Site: brandenburg
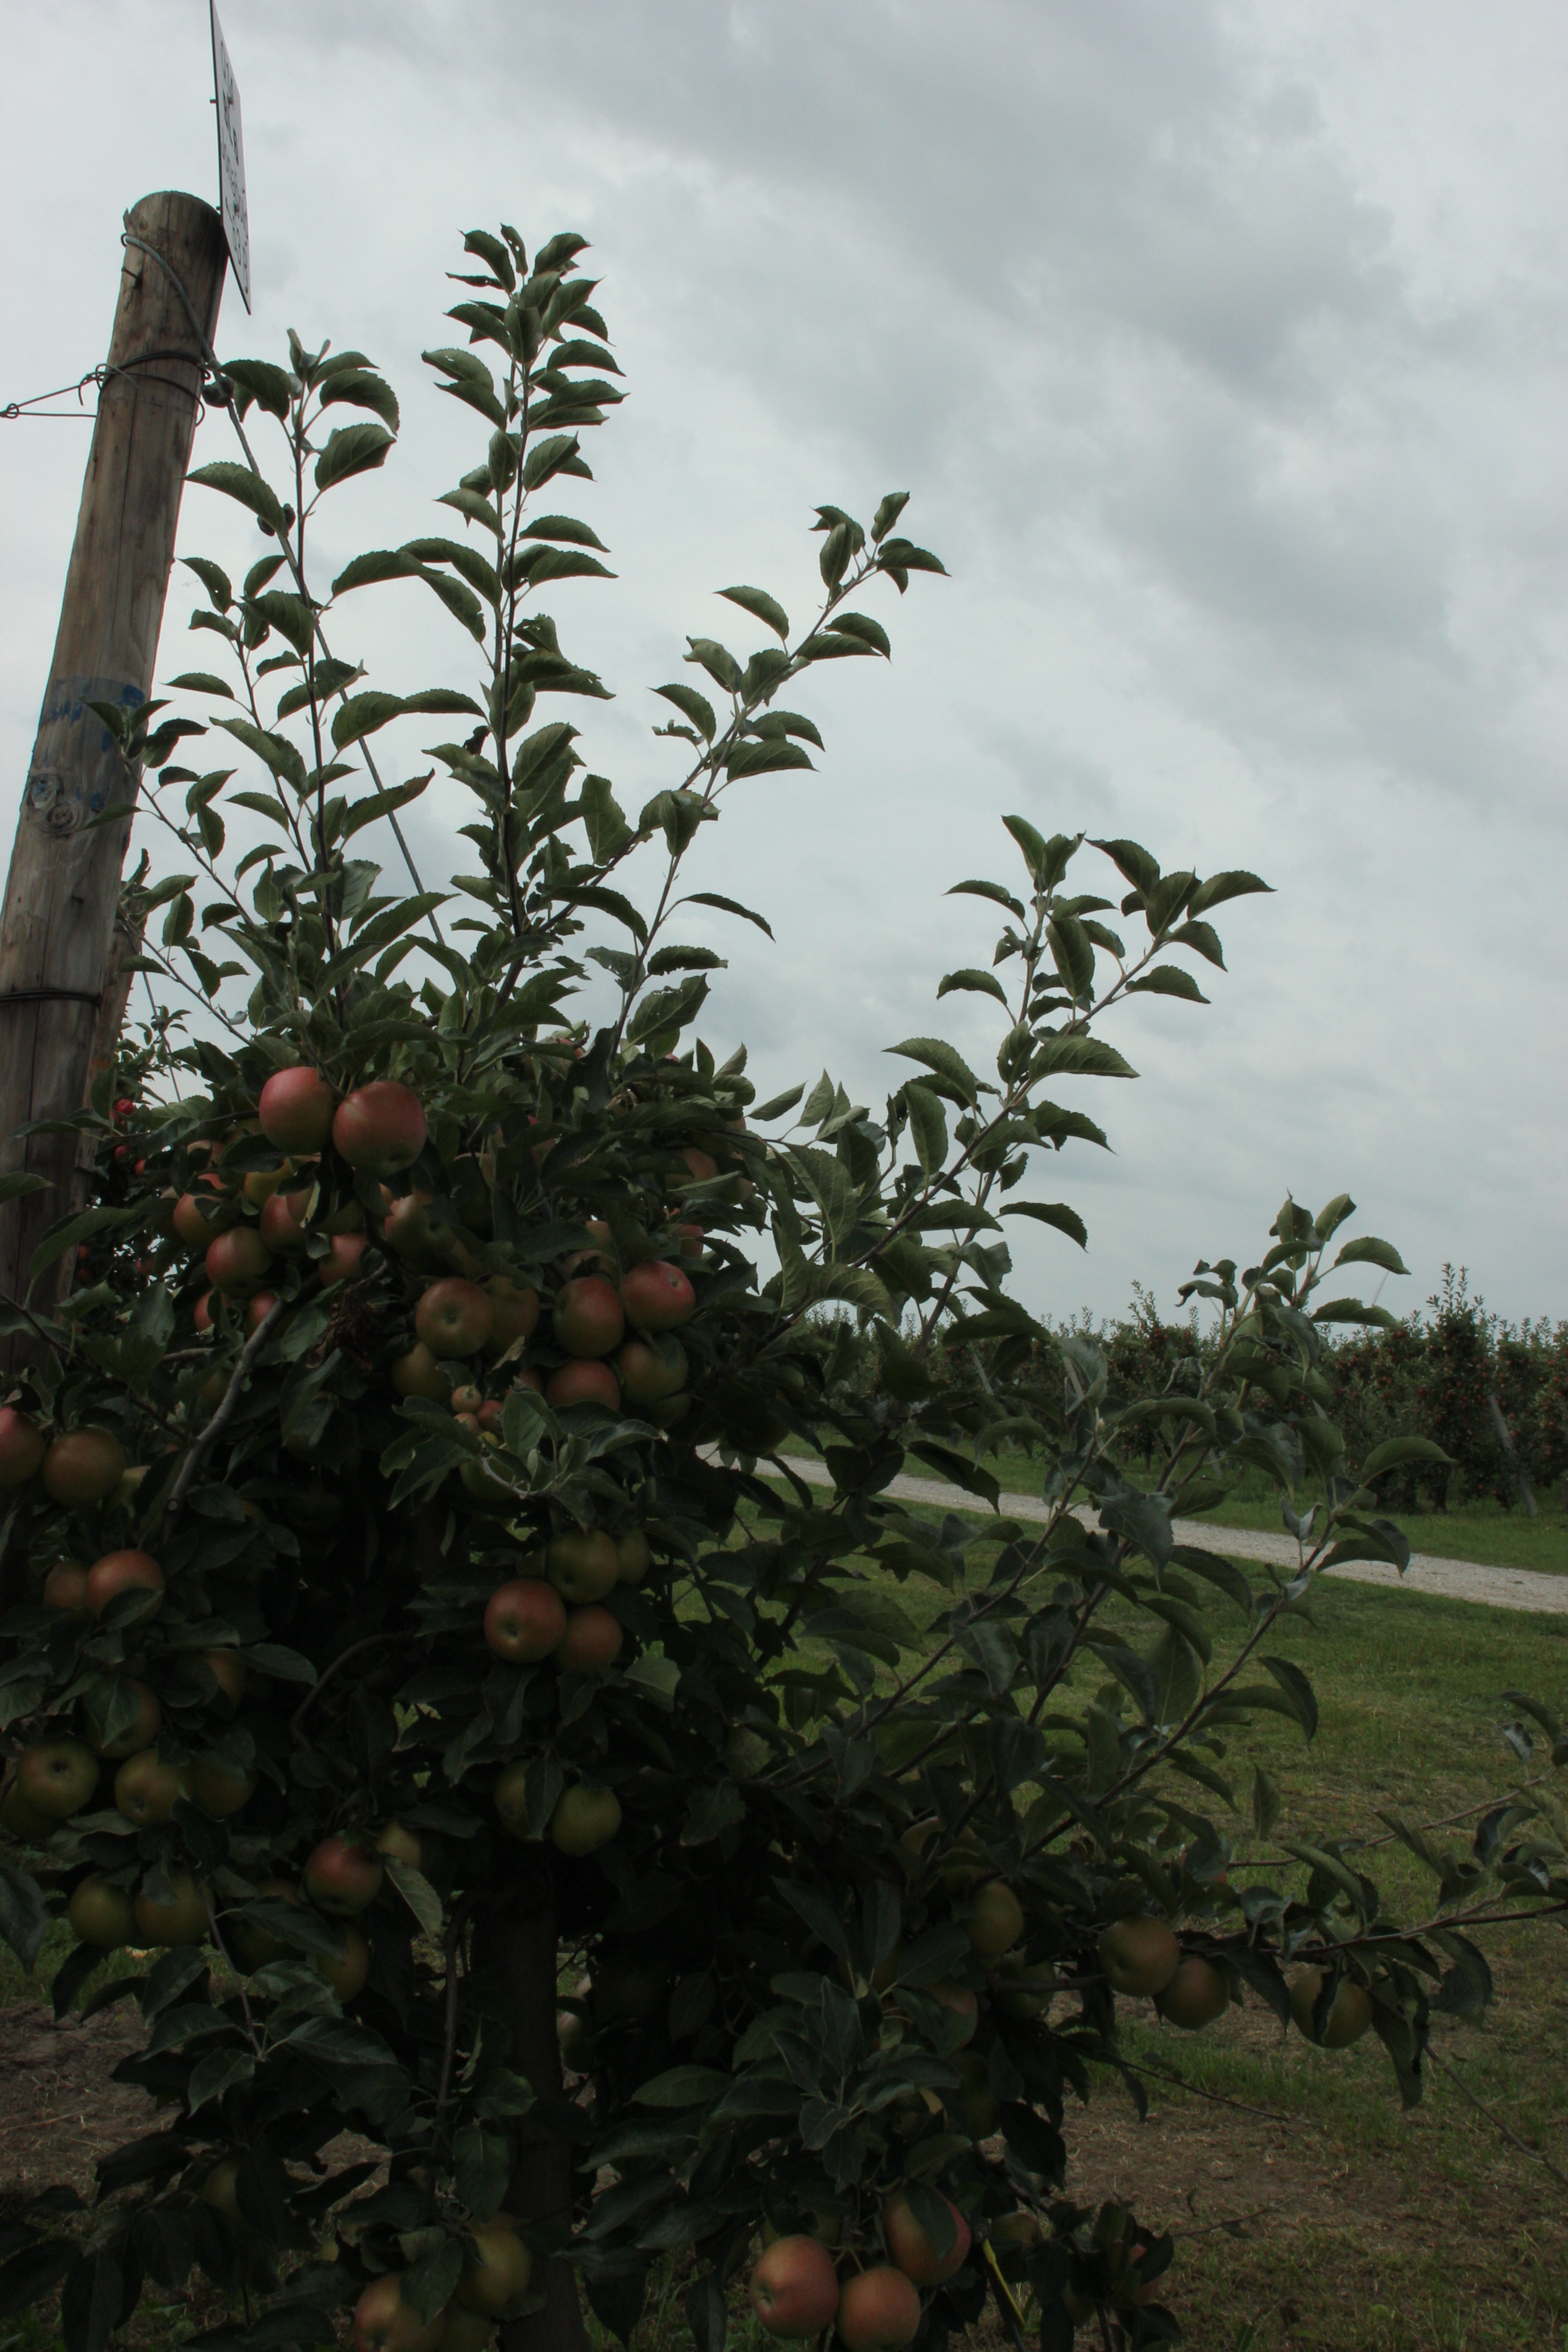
Growth stage (BBCH 87): Maturity of fruit and seed